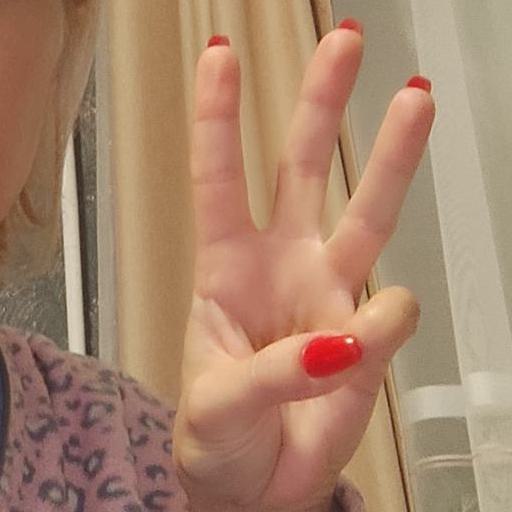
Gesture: three